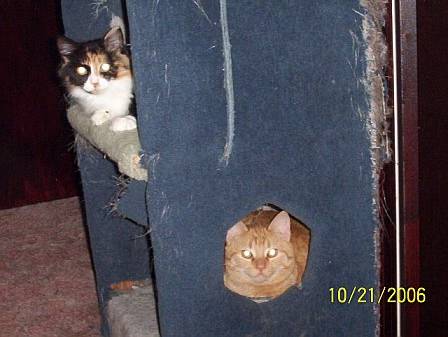
Label: cat